Hiragishi Station (JR Hokkaido)

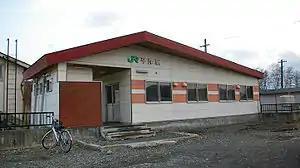
Station building in November 2006

is a railway station on the Nemuro Main Line of JR Hokkaido located in Akabira, Hokkaidō, Japan.